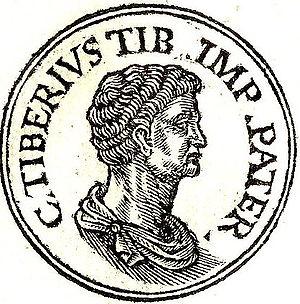
Tiberius Néron, né vers 85 av. J.-C. et mort en 33 av. J.-C., est un général et homme politique romain.